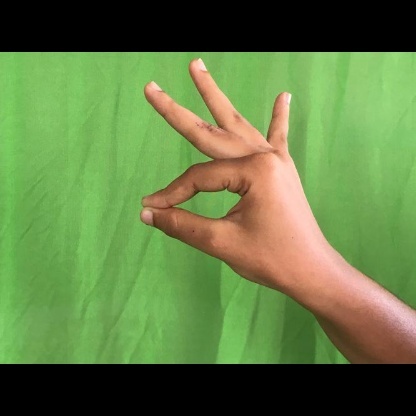
Mudra: Hamsasyam